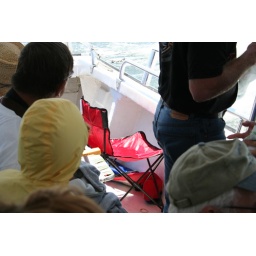
The back of the boat took in a lot of water! Note the seat of the red chair.